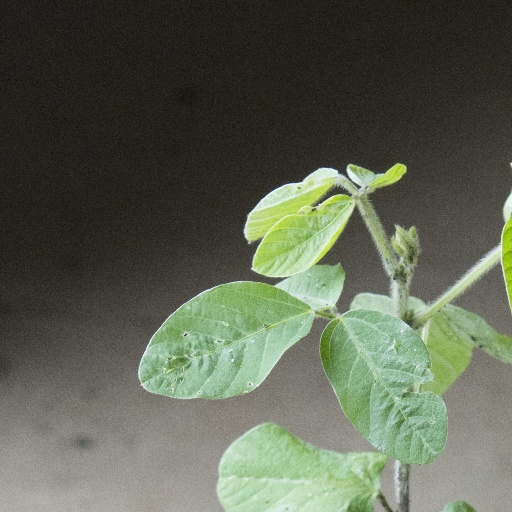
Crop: soybean